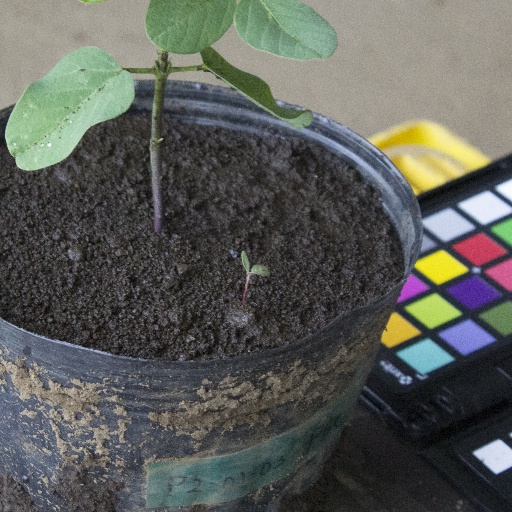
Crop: soybean